Carlo Pianta

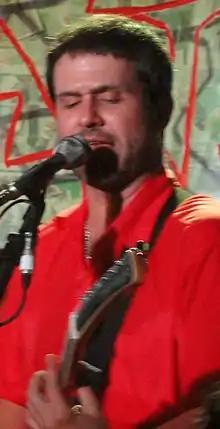
Pianta in 2013

Carlo Machado Pianta (born April 2, 1967) is a Brazilian singer-songwriter, guitarist and bassist best known for being a founding member of two of the most important rock bands from Rio Grande do Sul during the mid-1980s: DeFalla and Graforreia Xilarmônica.